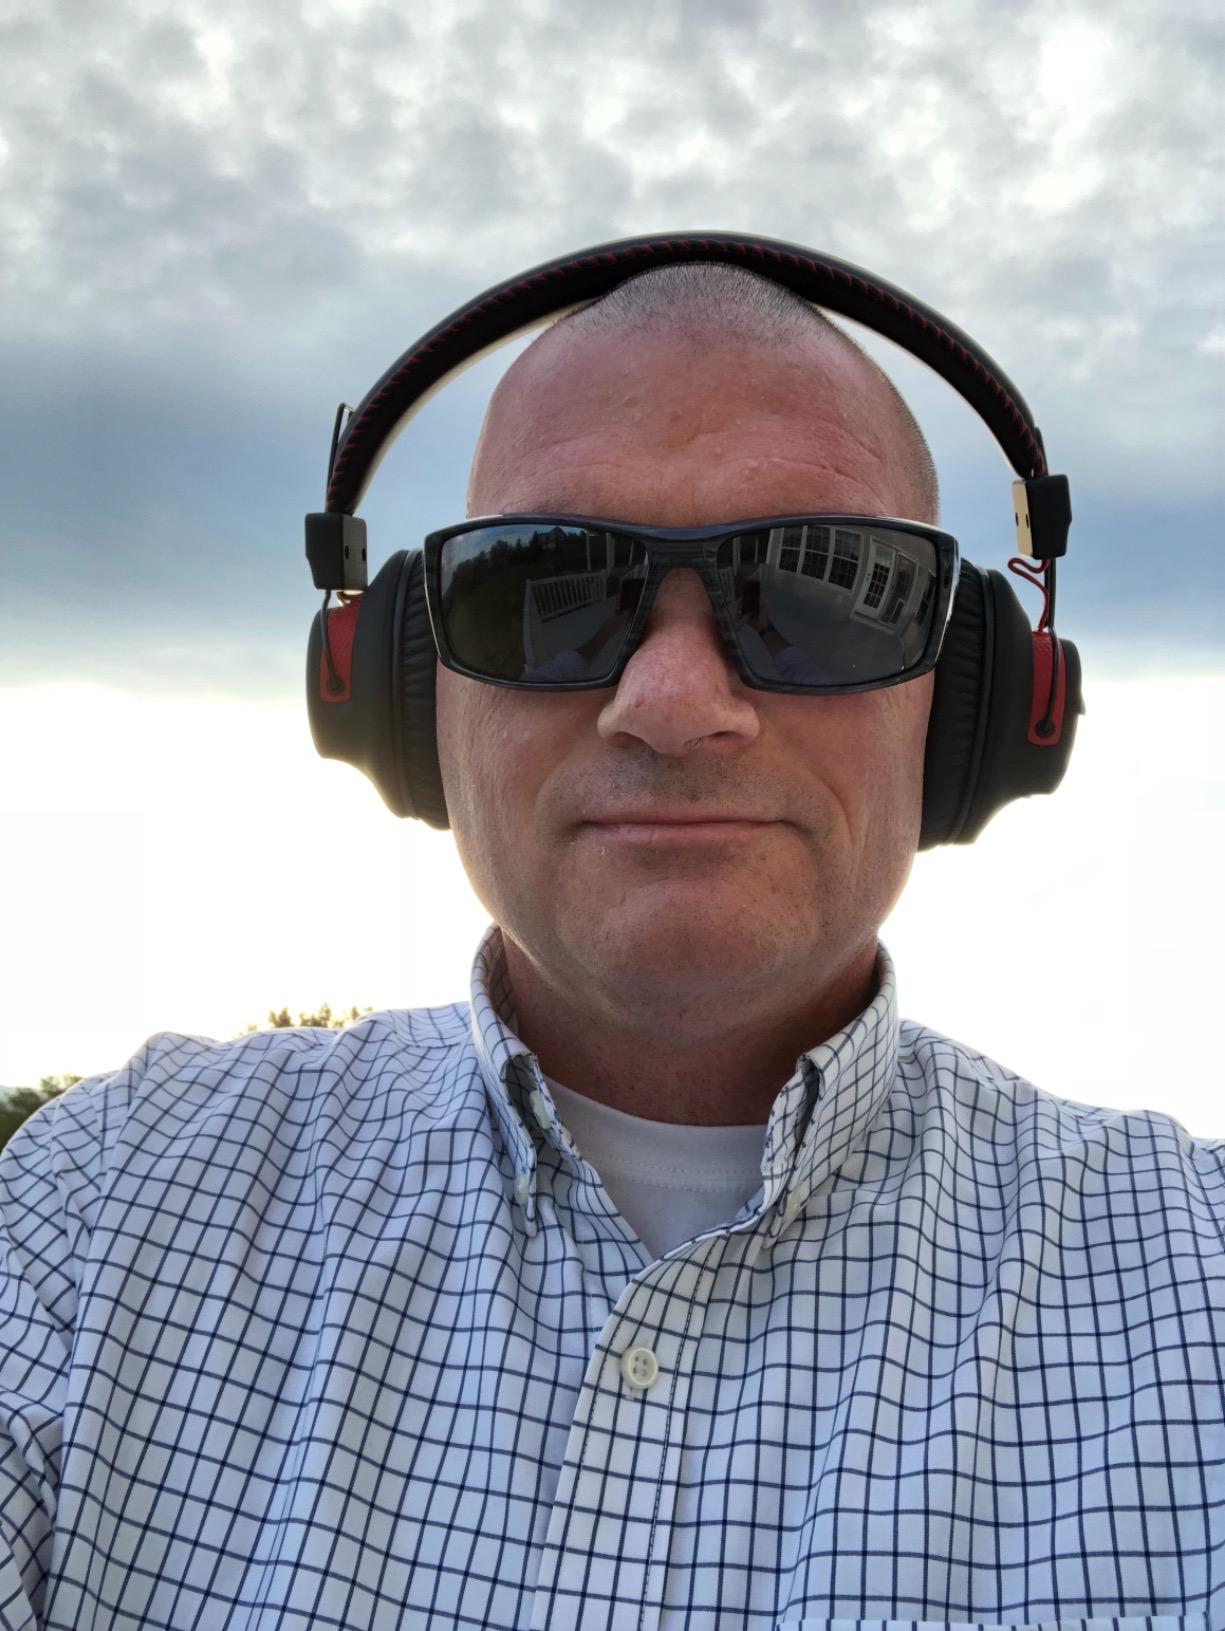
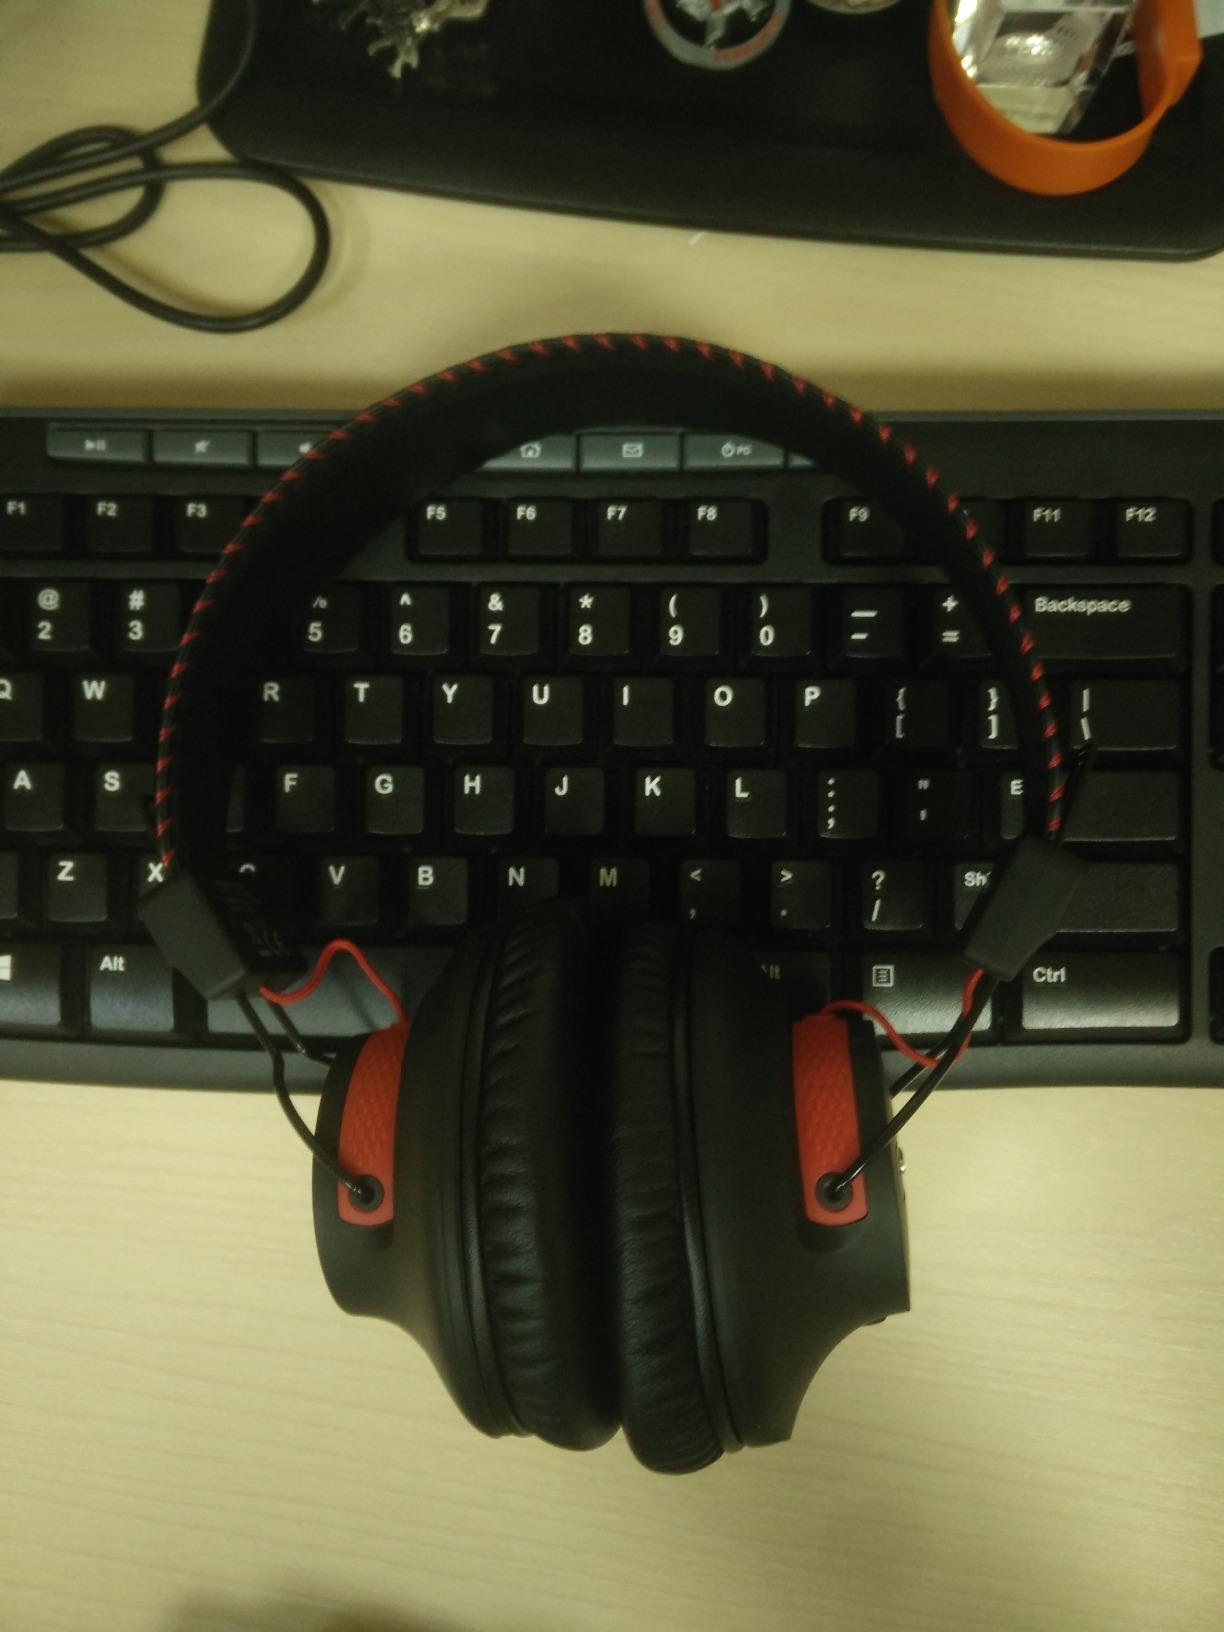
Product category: headphones
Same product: yes